Shanvi Srivastava

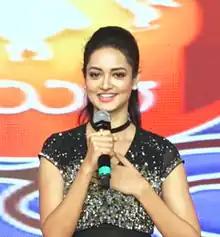
Shanvi in 2019

Shanvi Srivastava (born 8 December 1993) is an Indian actress and model who primarily works in Kannada and Telugu films. Srivastava is the only Kannada actress to have won both the SIIMA Critics Award for Best Actress – Kannada for "Masterpiece" and the SIIMA Award for Best Actress – Kannada for "Tarak". She has appeared in successful films such as "Masterpiece" (2015), "Sundaranga Jaana" (2016), "Tarak" (2017), "Mufti" (2017) and "Avane Srimannarayana" (2019).